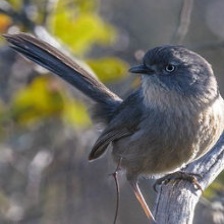
Species: WRENTIT
Scientific name: CHAMAEA FASCIATA